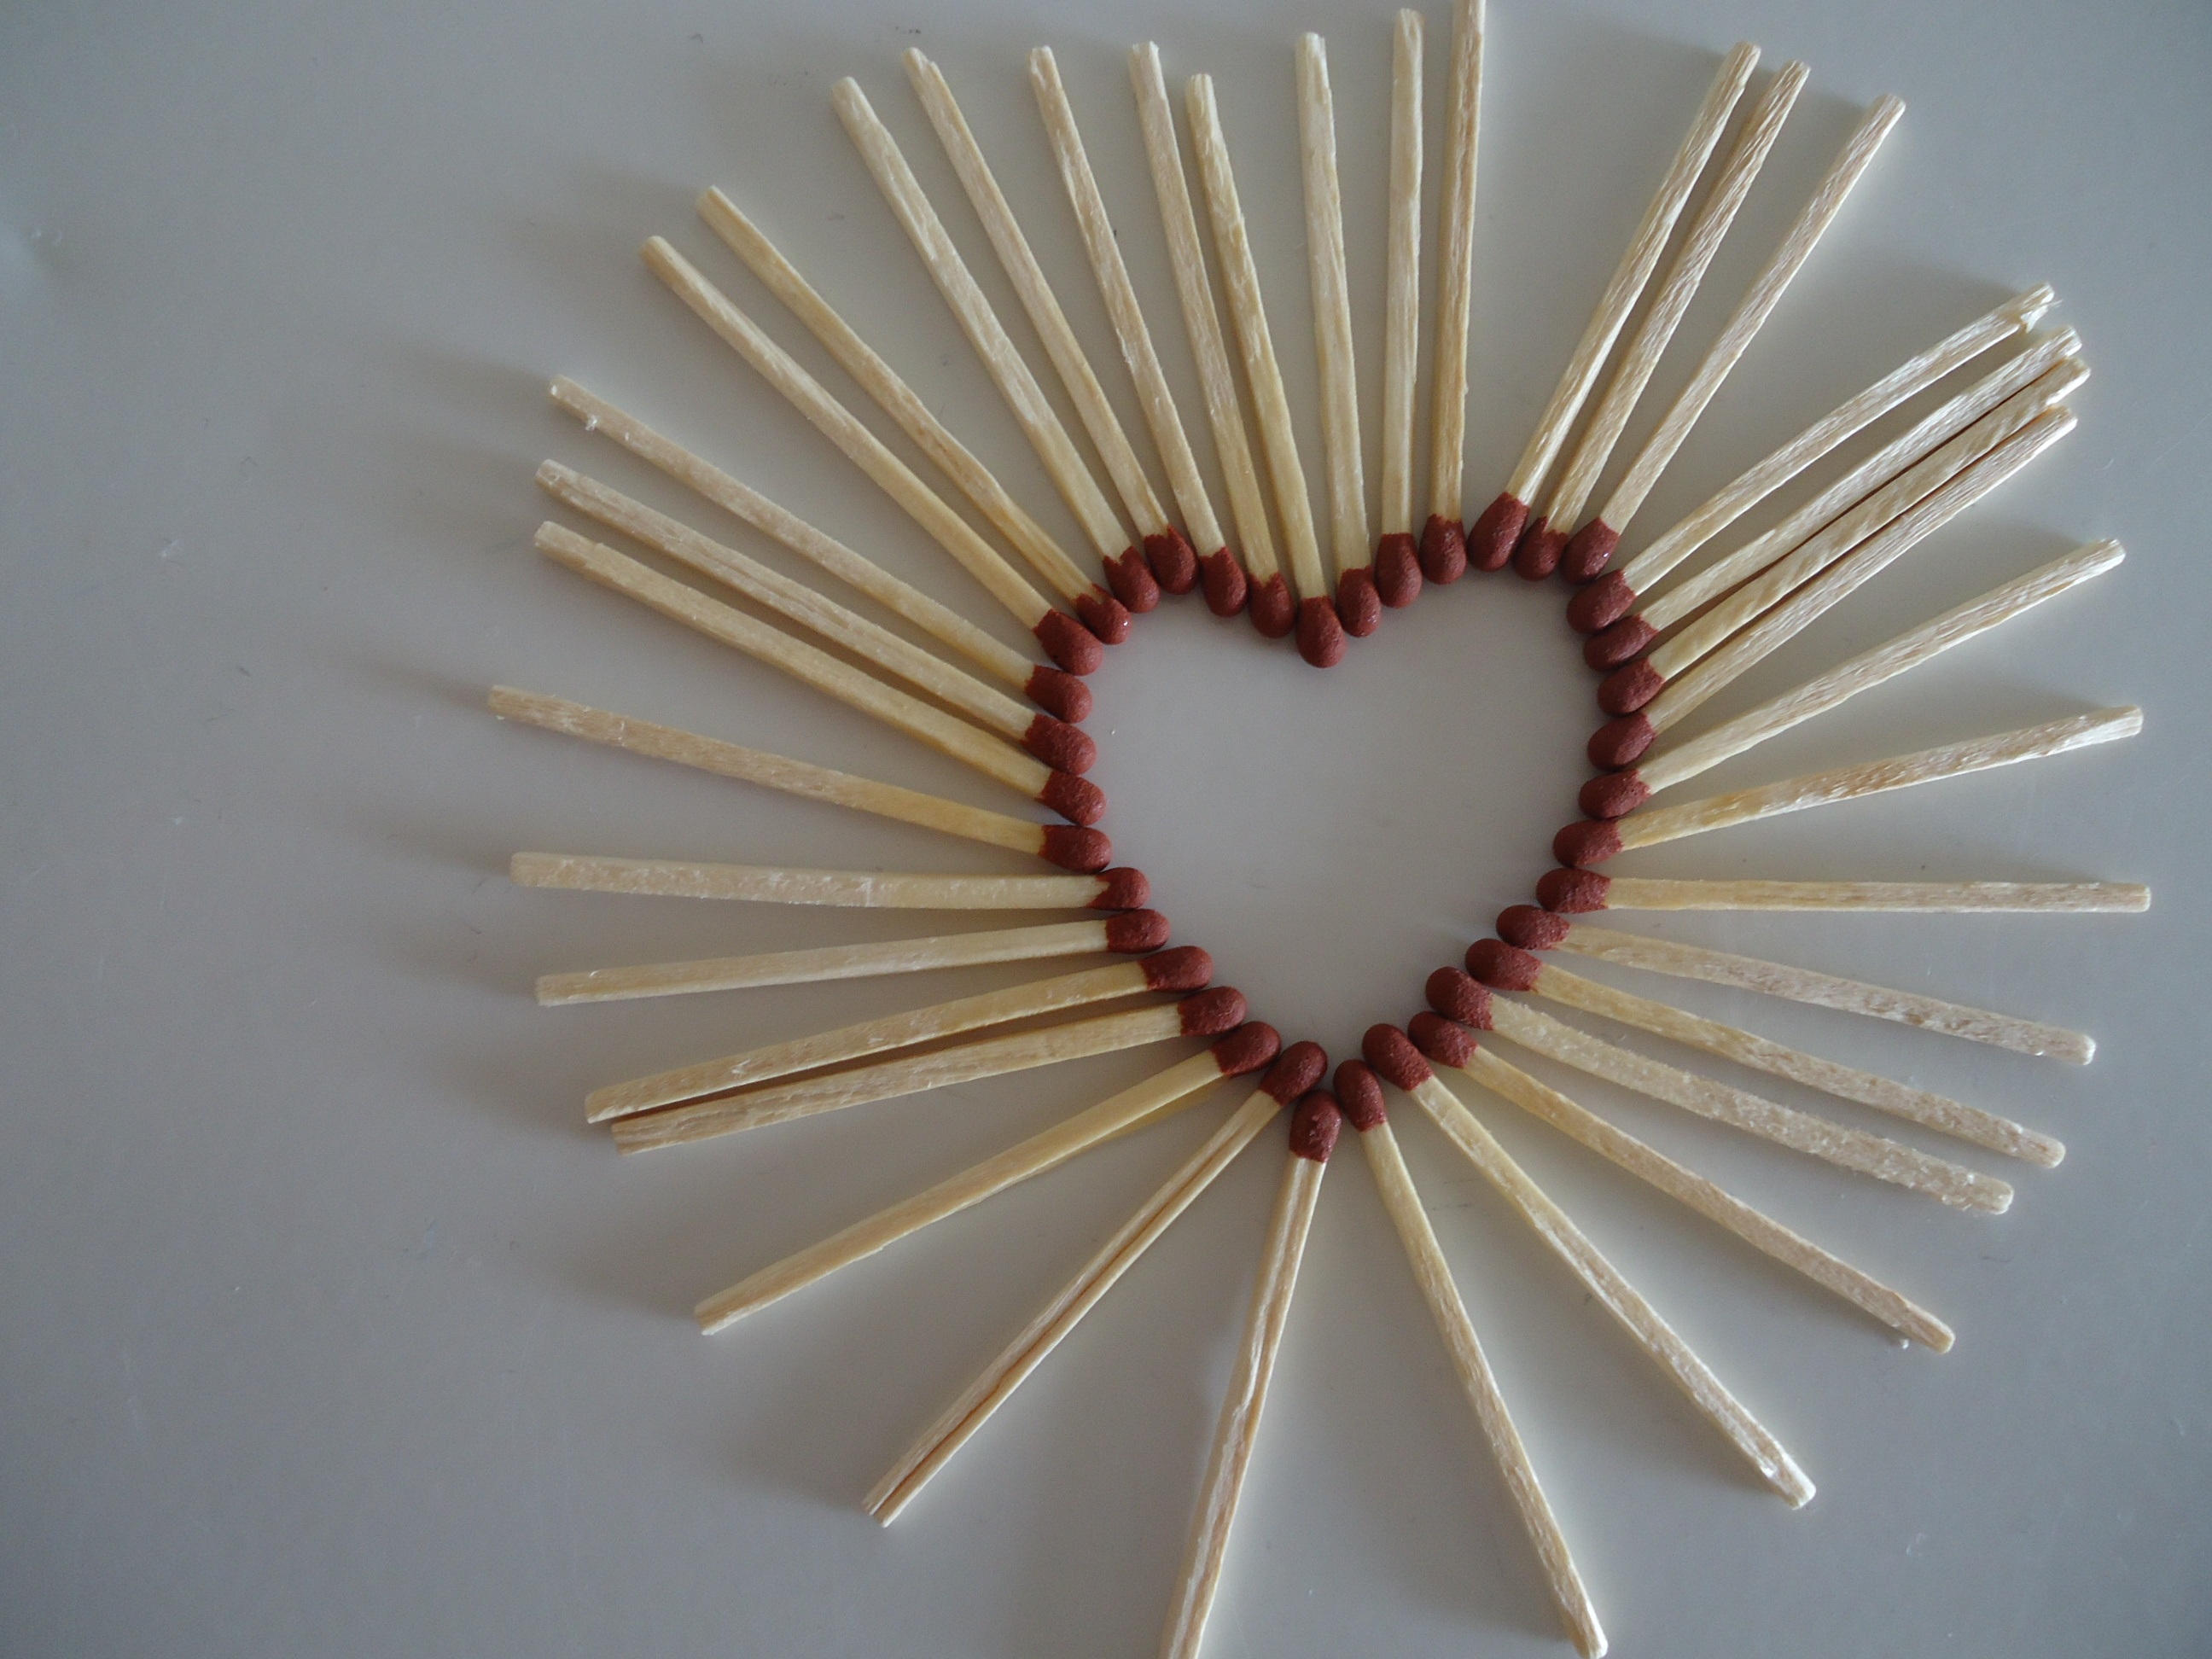
flower, circle, close up, art, safety, match, shape, macro photography, matchstick, phosphorus, phosphor, fusee